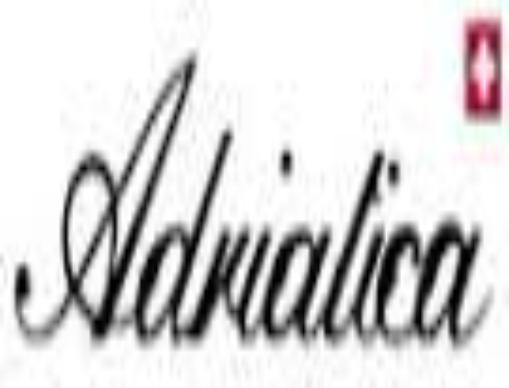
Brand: Adriatica
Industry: Clothes